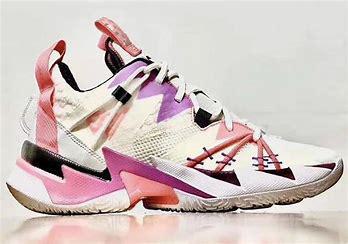
Brand: Jordan
Model: Why Not ZER0 3